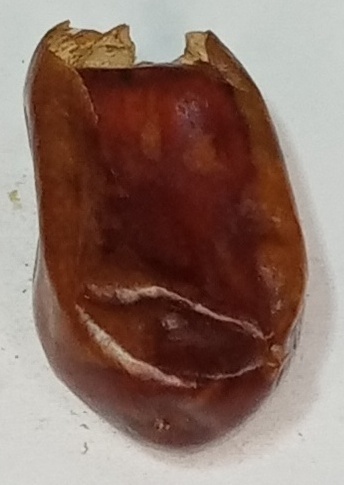
Variety: fasli-toto
Size: medium
Grade: grade-1